Back of the Wight

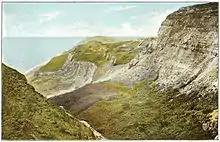
Blackgang Chine, circa 1910

Back of the Wight (also known as West Wight) is an area on the Isle of Wight in England. The area has a distinct historical and social background, and is geographically isolated by the chalk hills, immediately to the North, as well as poor public transport infrastructure. Primarily agricultural, the Back of the Wight is made up of small villages spread out along the coast, including Brighstone, Shorwell and Mottistone.